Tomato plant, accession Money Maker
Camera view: horizontal (90 deg, fisheye); turntable rotation: 210 degrees
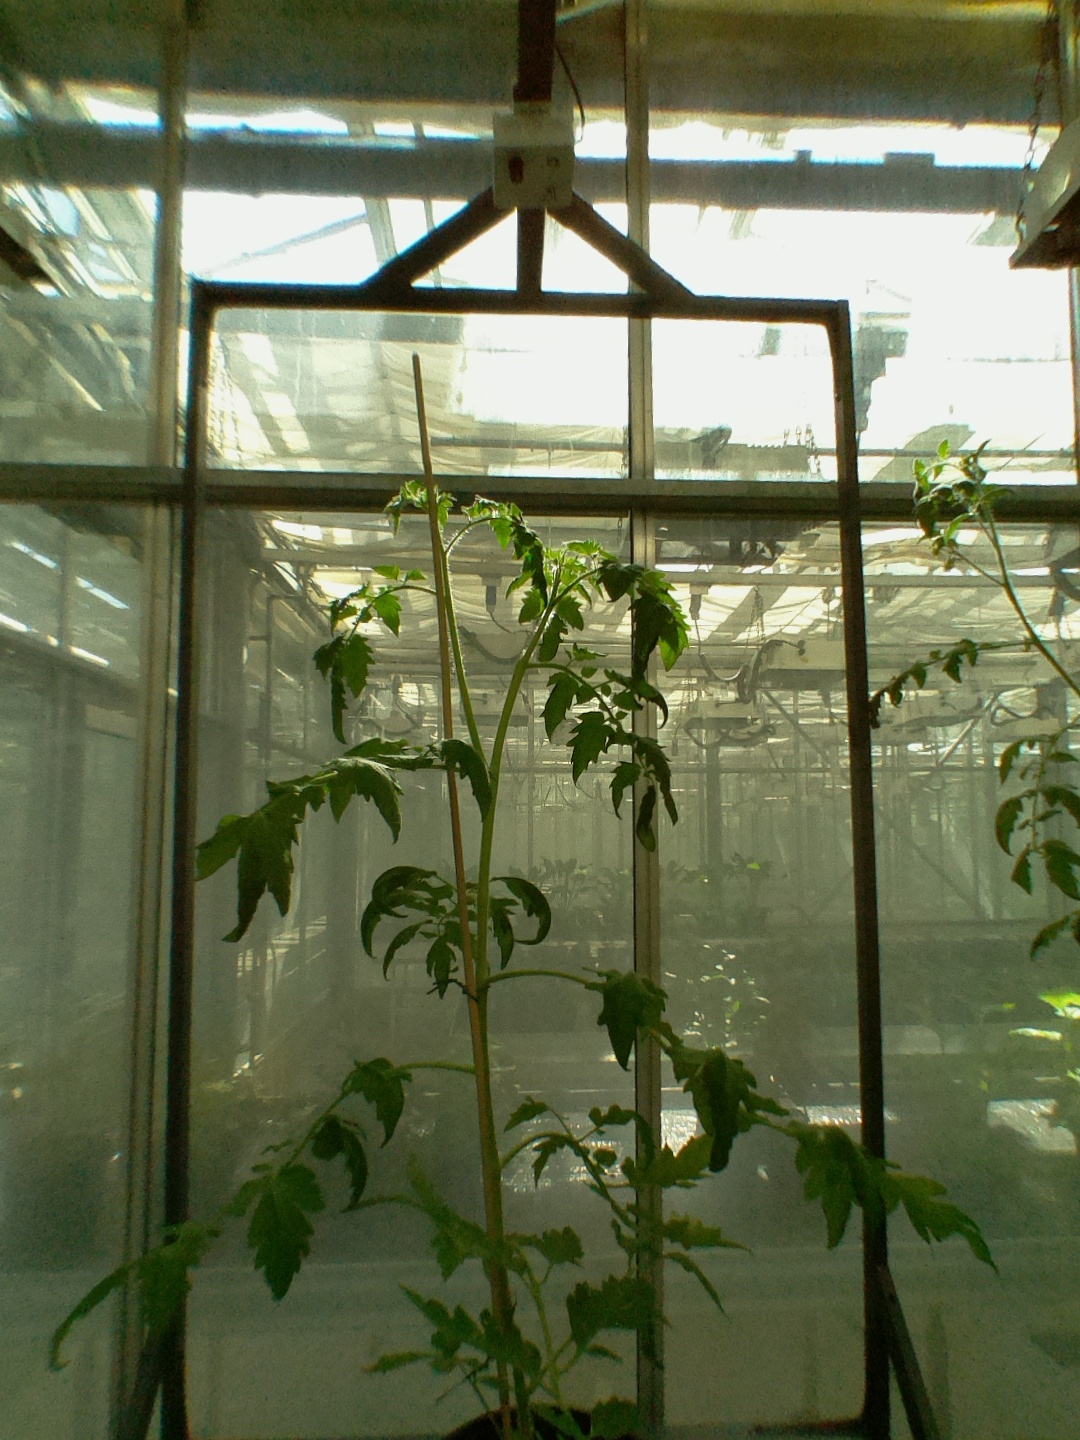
BBCH growth stage 23: 30%-40% Side shoots formed